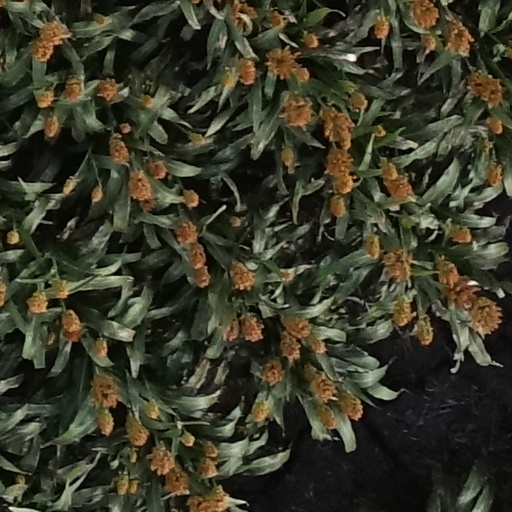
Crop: sorghum